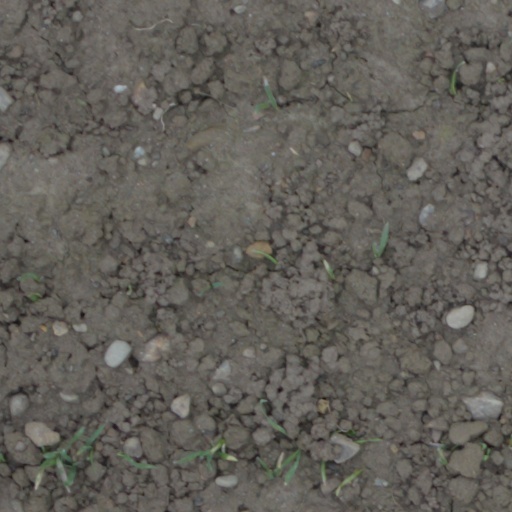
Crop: wheat